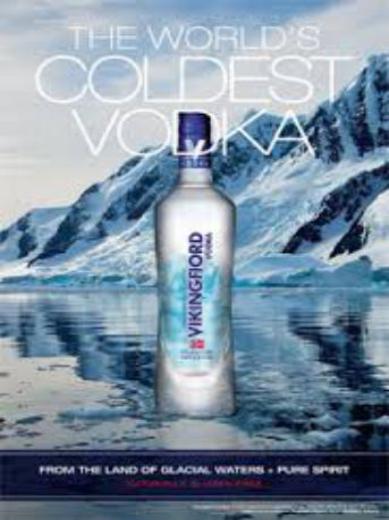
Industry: Food